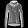
Label: Pullover